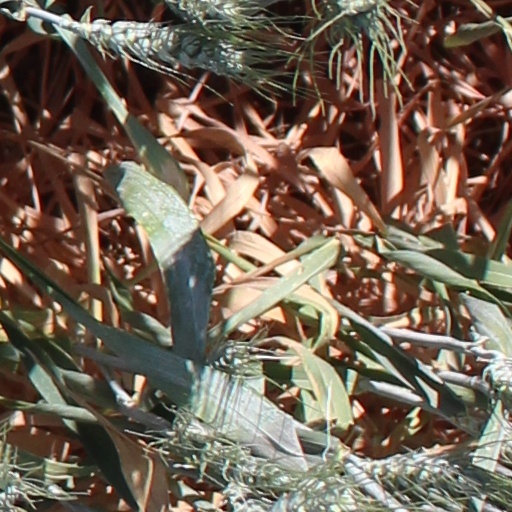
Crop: wheat